Conor McGlynn

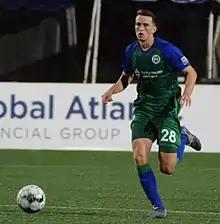
McGlynn with Hartford Athletic in 2021

On March 12, 2020, McGlynn joined USL Championship side Hartford Athletic ahead of their 2020 season. He made his professional debut on July 17, 2020, starting against New York Red Bulls II. He scored his first professional goal on October 5 against New York Red Bulls II and his goal was No. 5 on ESPNs SportsCenter highlights. On December 9, 2020, Hartford announced that McGlynn would return for the 2021 season. McGlynn was again featured on SportCenter when on June 5 he launched a ball over the New York Red Bull II goalkeepers head from deep inside his own half to put Hartford up 5–0 in the 59th minute.